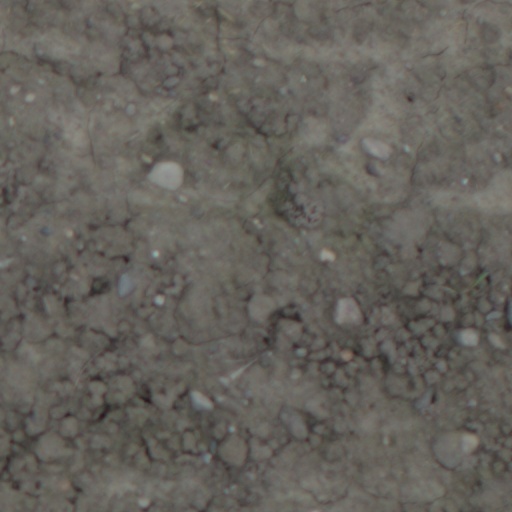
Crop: wheat